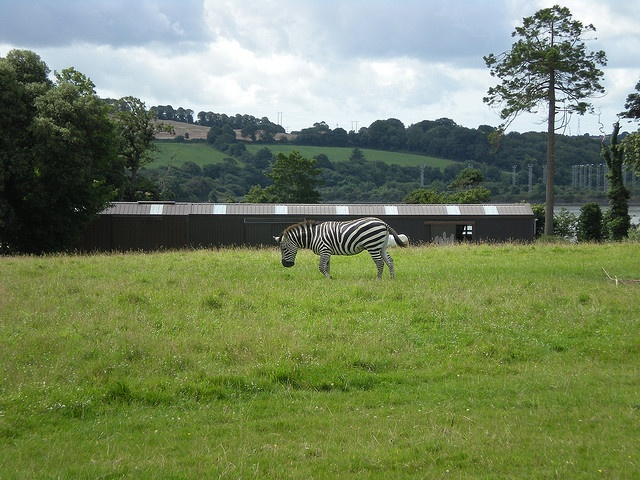
A zebra grazing in a green field with a building in the background.
A zebra standing on top of a grass covered field.
A zebra walking in the grass during the daytime.
An adult zebra standing in a field of grass.
A zebra grazing in a grassy field near a barn.